Clock golf

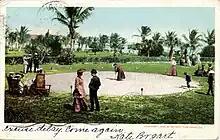
Clock golf in Miami, Florida, 1905

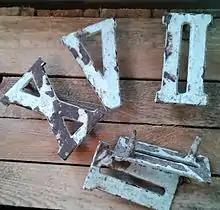
Old clock golf numbers, showing spikes for insertion into the lawn

Clock golf is a game based on golf, originating in the mid-19th century. Players putt a golf ball from each in turn of 12 numbered points arranged in a circle as in a clock face, to a single hole placed within the circle. Alternative names include clock-golf, round the clock golf, and golf around the clock.